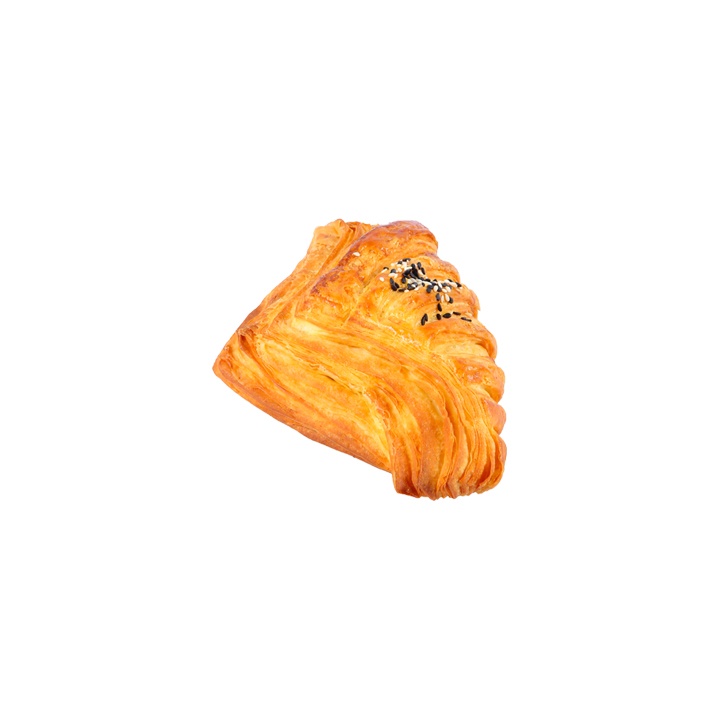
Tuna Mayo Croissant
MOQ : 12pcs
Brand: Wholesale By H&CO
Category: Food, Beverages & Tobacco > Food Items > Bakery > Pastries & Scones